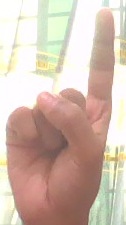
ASL sign: 1